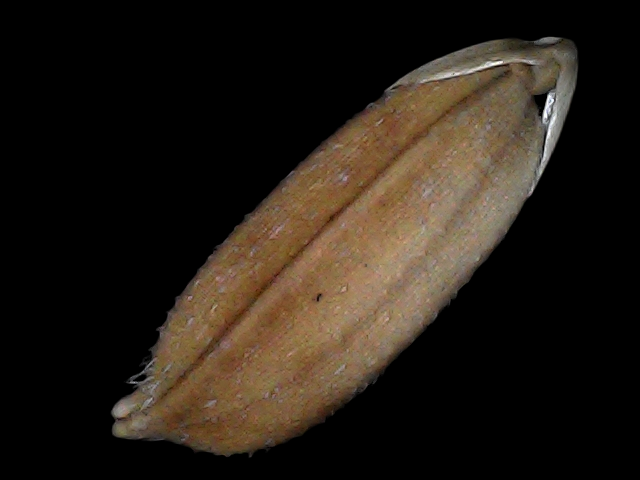
Rice variety: Br22